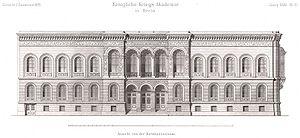
Façade de la Kriegsakademiede la Dorotheenstraße, construite en 1879-1883 par Franz Schwerten
L'Académie de guerre de Prusse fut l'école militaire qui formait les officiers d'état-major de l'armée prussienne, puis de l'Armée impériale allemande, de 1810 à 1914. Les victoires militaires allemandes de cette période, contre l'Autriche puis la France, vont asseoir la réputation d'excellence de cette académie et en faire un modèle pour les autres armées.
Une école militaire est un établissement de formation dépendant de l'armée ou du ministère de la Défense.